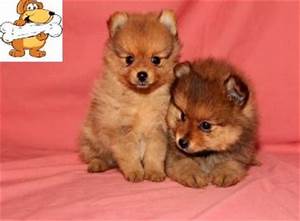
Label: cane